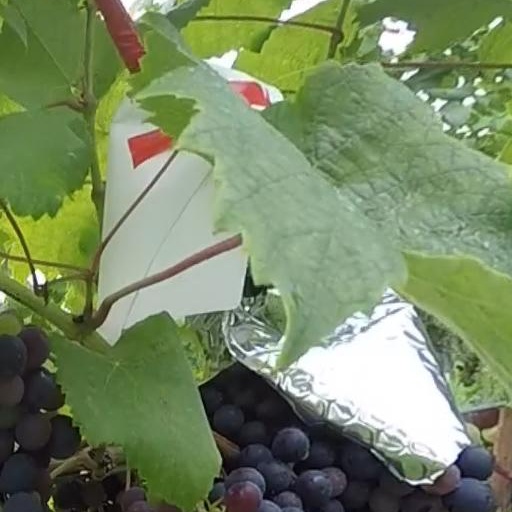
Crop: grape